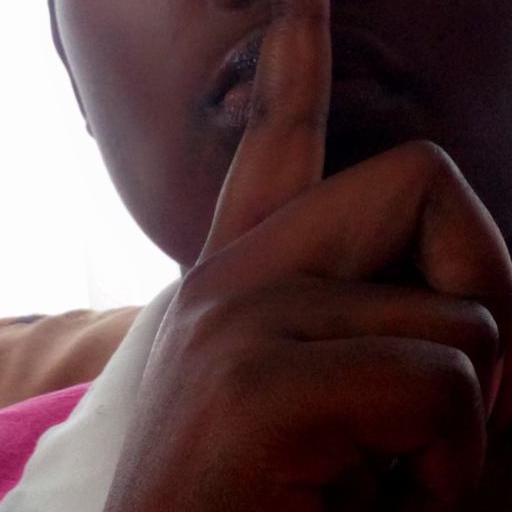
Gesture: mute